Ghosts – Italian Style

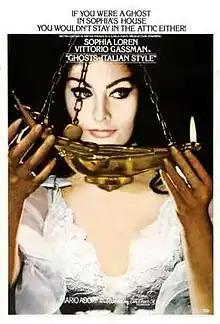
Film poster

Ghosts – Italian Style is a 1967 Italian comedy film directed by Renato Castellani.